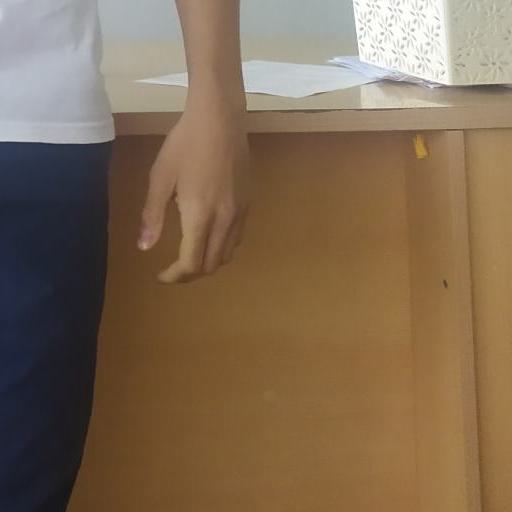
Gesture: no_gesture